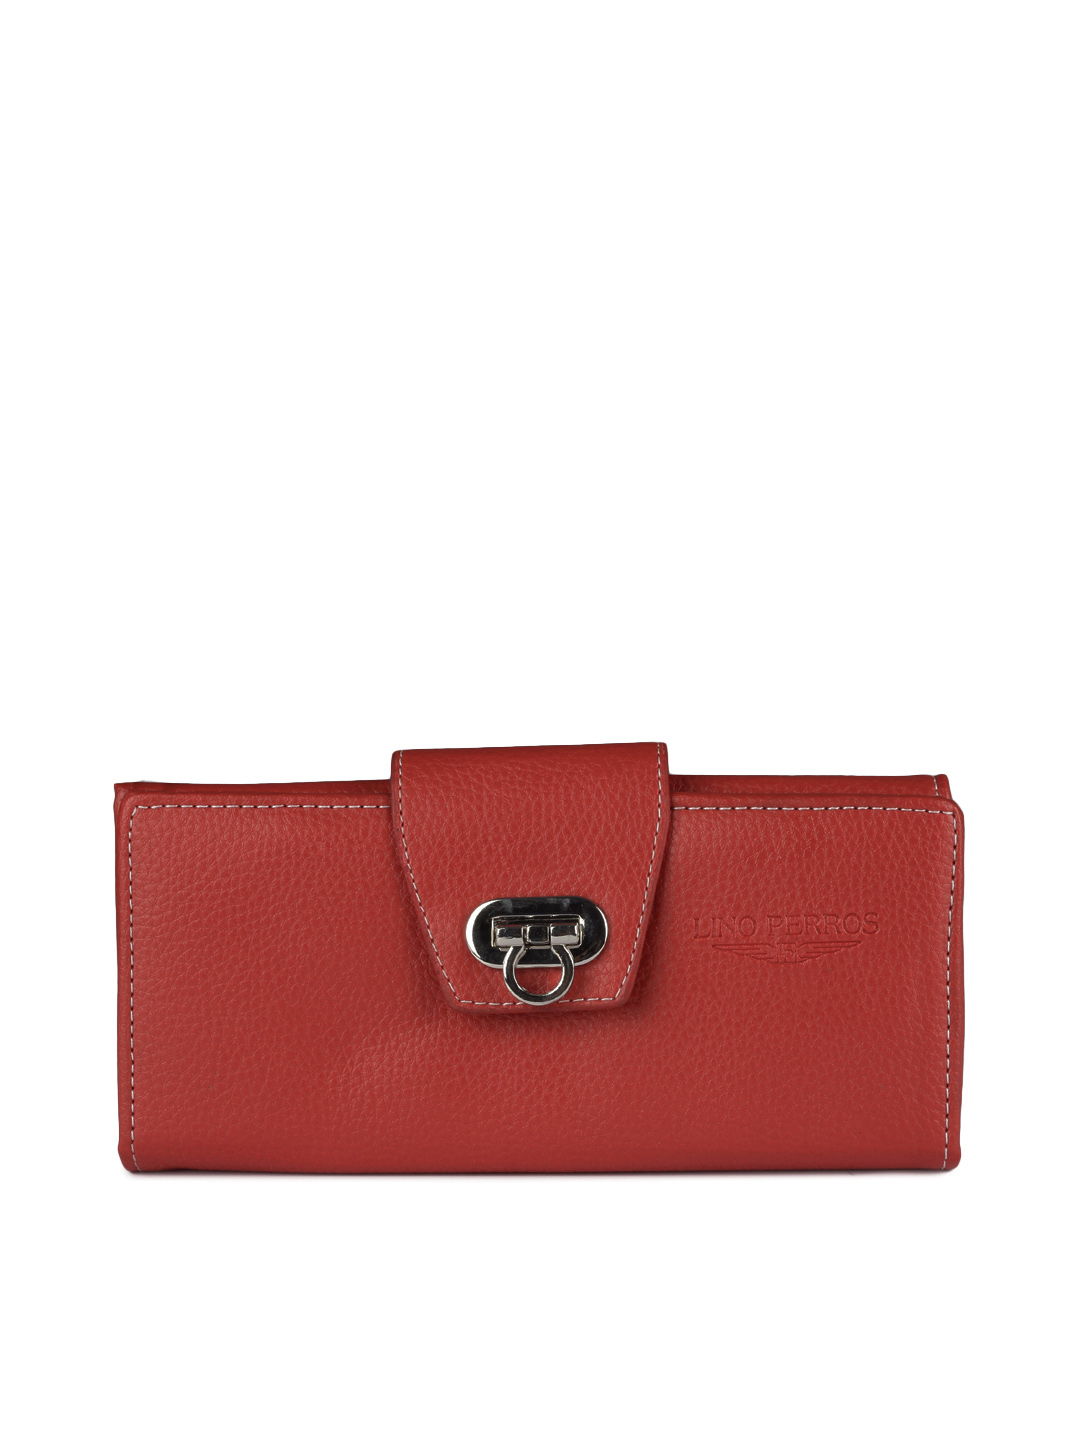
Lino Perros Women Red Wallet
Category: Accessories / Wallets / Wallets
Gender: Women
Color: Red
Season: Summer 2012
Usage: Casual